Dietrich Bonhoeffer

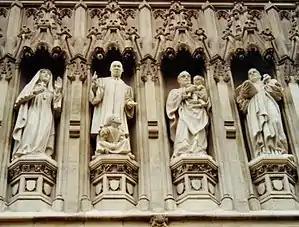
Gallery of 20th Century Martyrs at Westminster Abbey. From left, Mother Elizabeth of Russia, Martin Luther King Jr., Óscar Romero and Bonhoeffer.

Back in Germany, Bonhoeffer was further harassed by the Nazi authorities, as he was forbidden to speak in public and was required regularly to report his activities to the police. In 1941, he was forbidden to print or to publish anything. In the meantime, Bonhoeffer had joined the Abwehr. Dohnányi, already part of the Abwehr, brought him into the organization on the claim that his wide ecumenical contacts would be of use to Germany, thus protecting him from conscription to active service. Bonhoeffer presumably knew about various 1943 plots against Hitler through Dohnányi, who was actively involved in the planning. In the face of Nazi atrocities against the Jews and other minorities, the full scale of which Bonhoeffer learned through the Abwehr, he concluded that "the ultimate question for a responsible man to ask is not how he is to extricate himself from this whole affair, but how the coming generation shall continue to survive and live for Truth." He did not justify his action but wrote, "When a man takes guilt upon himself in responsibility, he imputes his guilt to himself and no one else. He answers for it... Before other men he is justified by dire necessity; before himself he is acquitted by his conscience, but before God he hopes only for grace." (In a 1932 sermon, Bonhoeffer said, "The blood of martyrs might once again be demanded, but this blood, if we really have the courage and loyalty to shed it, will not be innocent, shining like that of the first witnesses for the faith. On our blood lies heavy with guilt, the guilt of the unprofitable servant who is cast into outer darkness.")